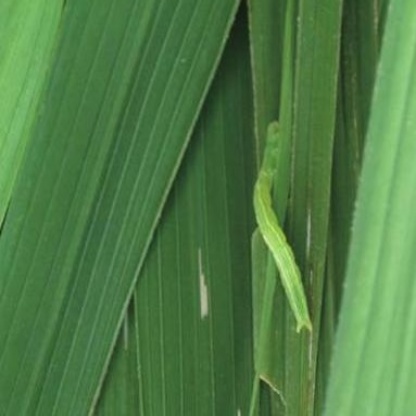
Nhãn: Sâu cuốn lá lớn ( Rice skipper)